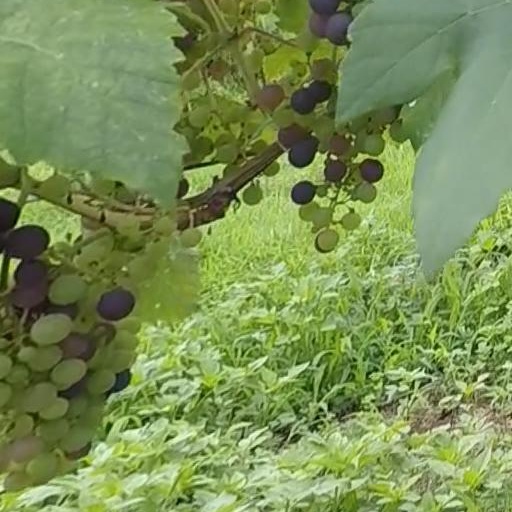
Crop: grape